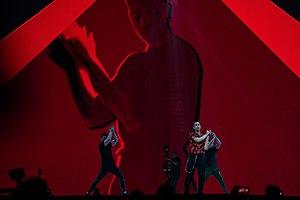
Soldi est un single du chanteur italien Mahmood sorti le 5 février 2019. La chanson remporte l'édition 2019 du festival de Sanremo, lui permettant d'être qualifiée pour représenter l'Italie au concours Eurovision de la chanson 2019.